2012 Belmont Stakes

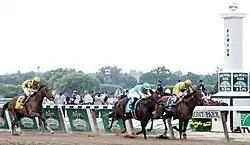
Finish of the 2012 Belmont Stakes: Union Rags (far right) finished first followed by Paynter and Atigun.

The winner of the Kentucky Derby and the Preakness Stakes, I'll Have Another, was declared in the race but was scratched due to a leg injury. Dullahan, third in the Kentucky Derby; and Union Rags, seventh in the same race, were also declared.